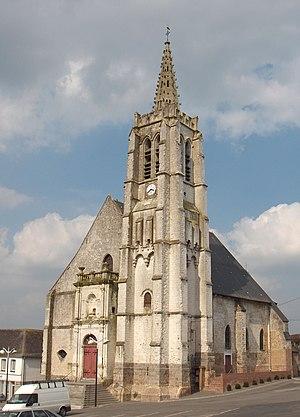
Cet article recense une partie des monuments historiques du Pas-de-Calais, en France.